SpongeBob SquarePants: SuperSponge

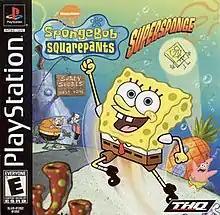
North American PlayStation box art

SpongeBob SquarePants: SuperSponge is a 2001 platform game based on the Nickelodeon animated television series "SpongeBob SquarePants". Developed by Climax Development and published by THQ, it was released for the PlayStation on September 20, 2001, and for the Game Boy Advance on November 8, 2001.